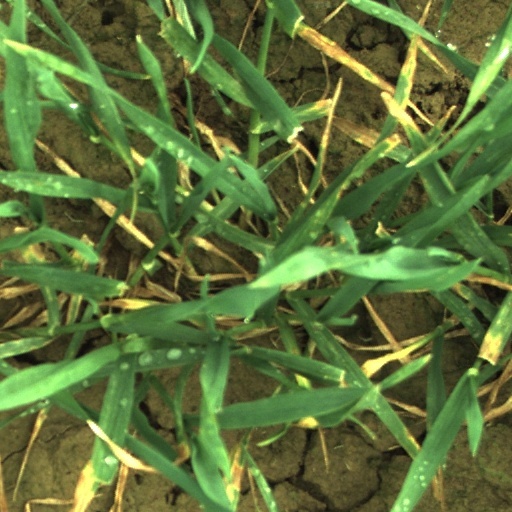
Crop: wheat